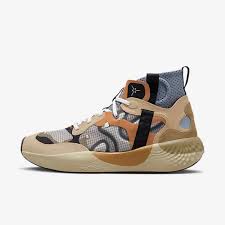
Label: Sneaker